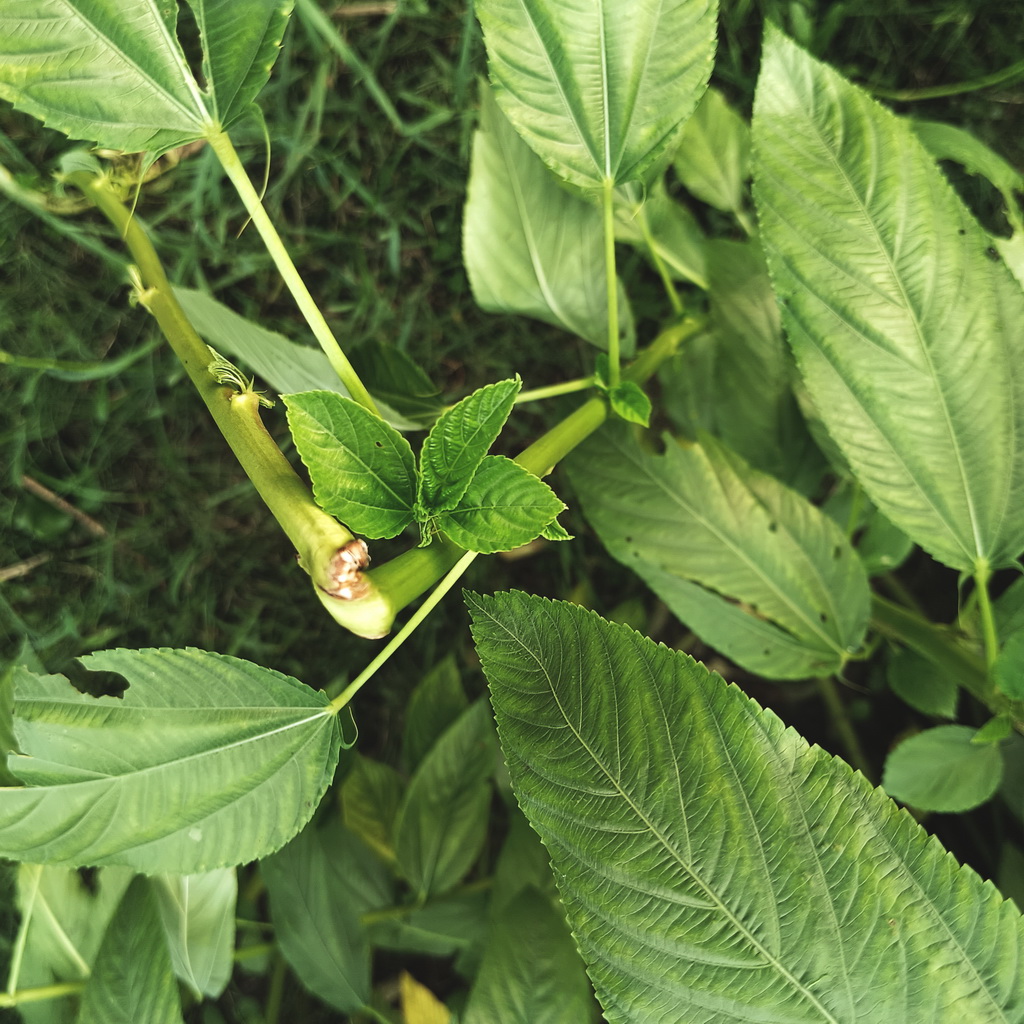
Label: Stem Soft Rot